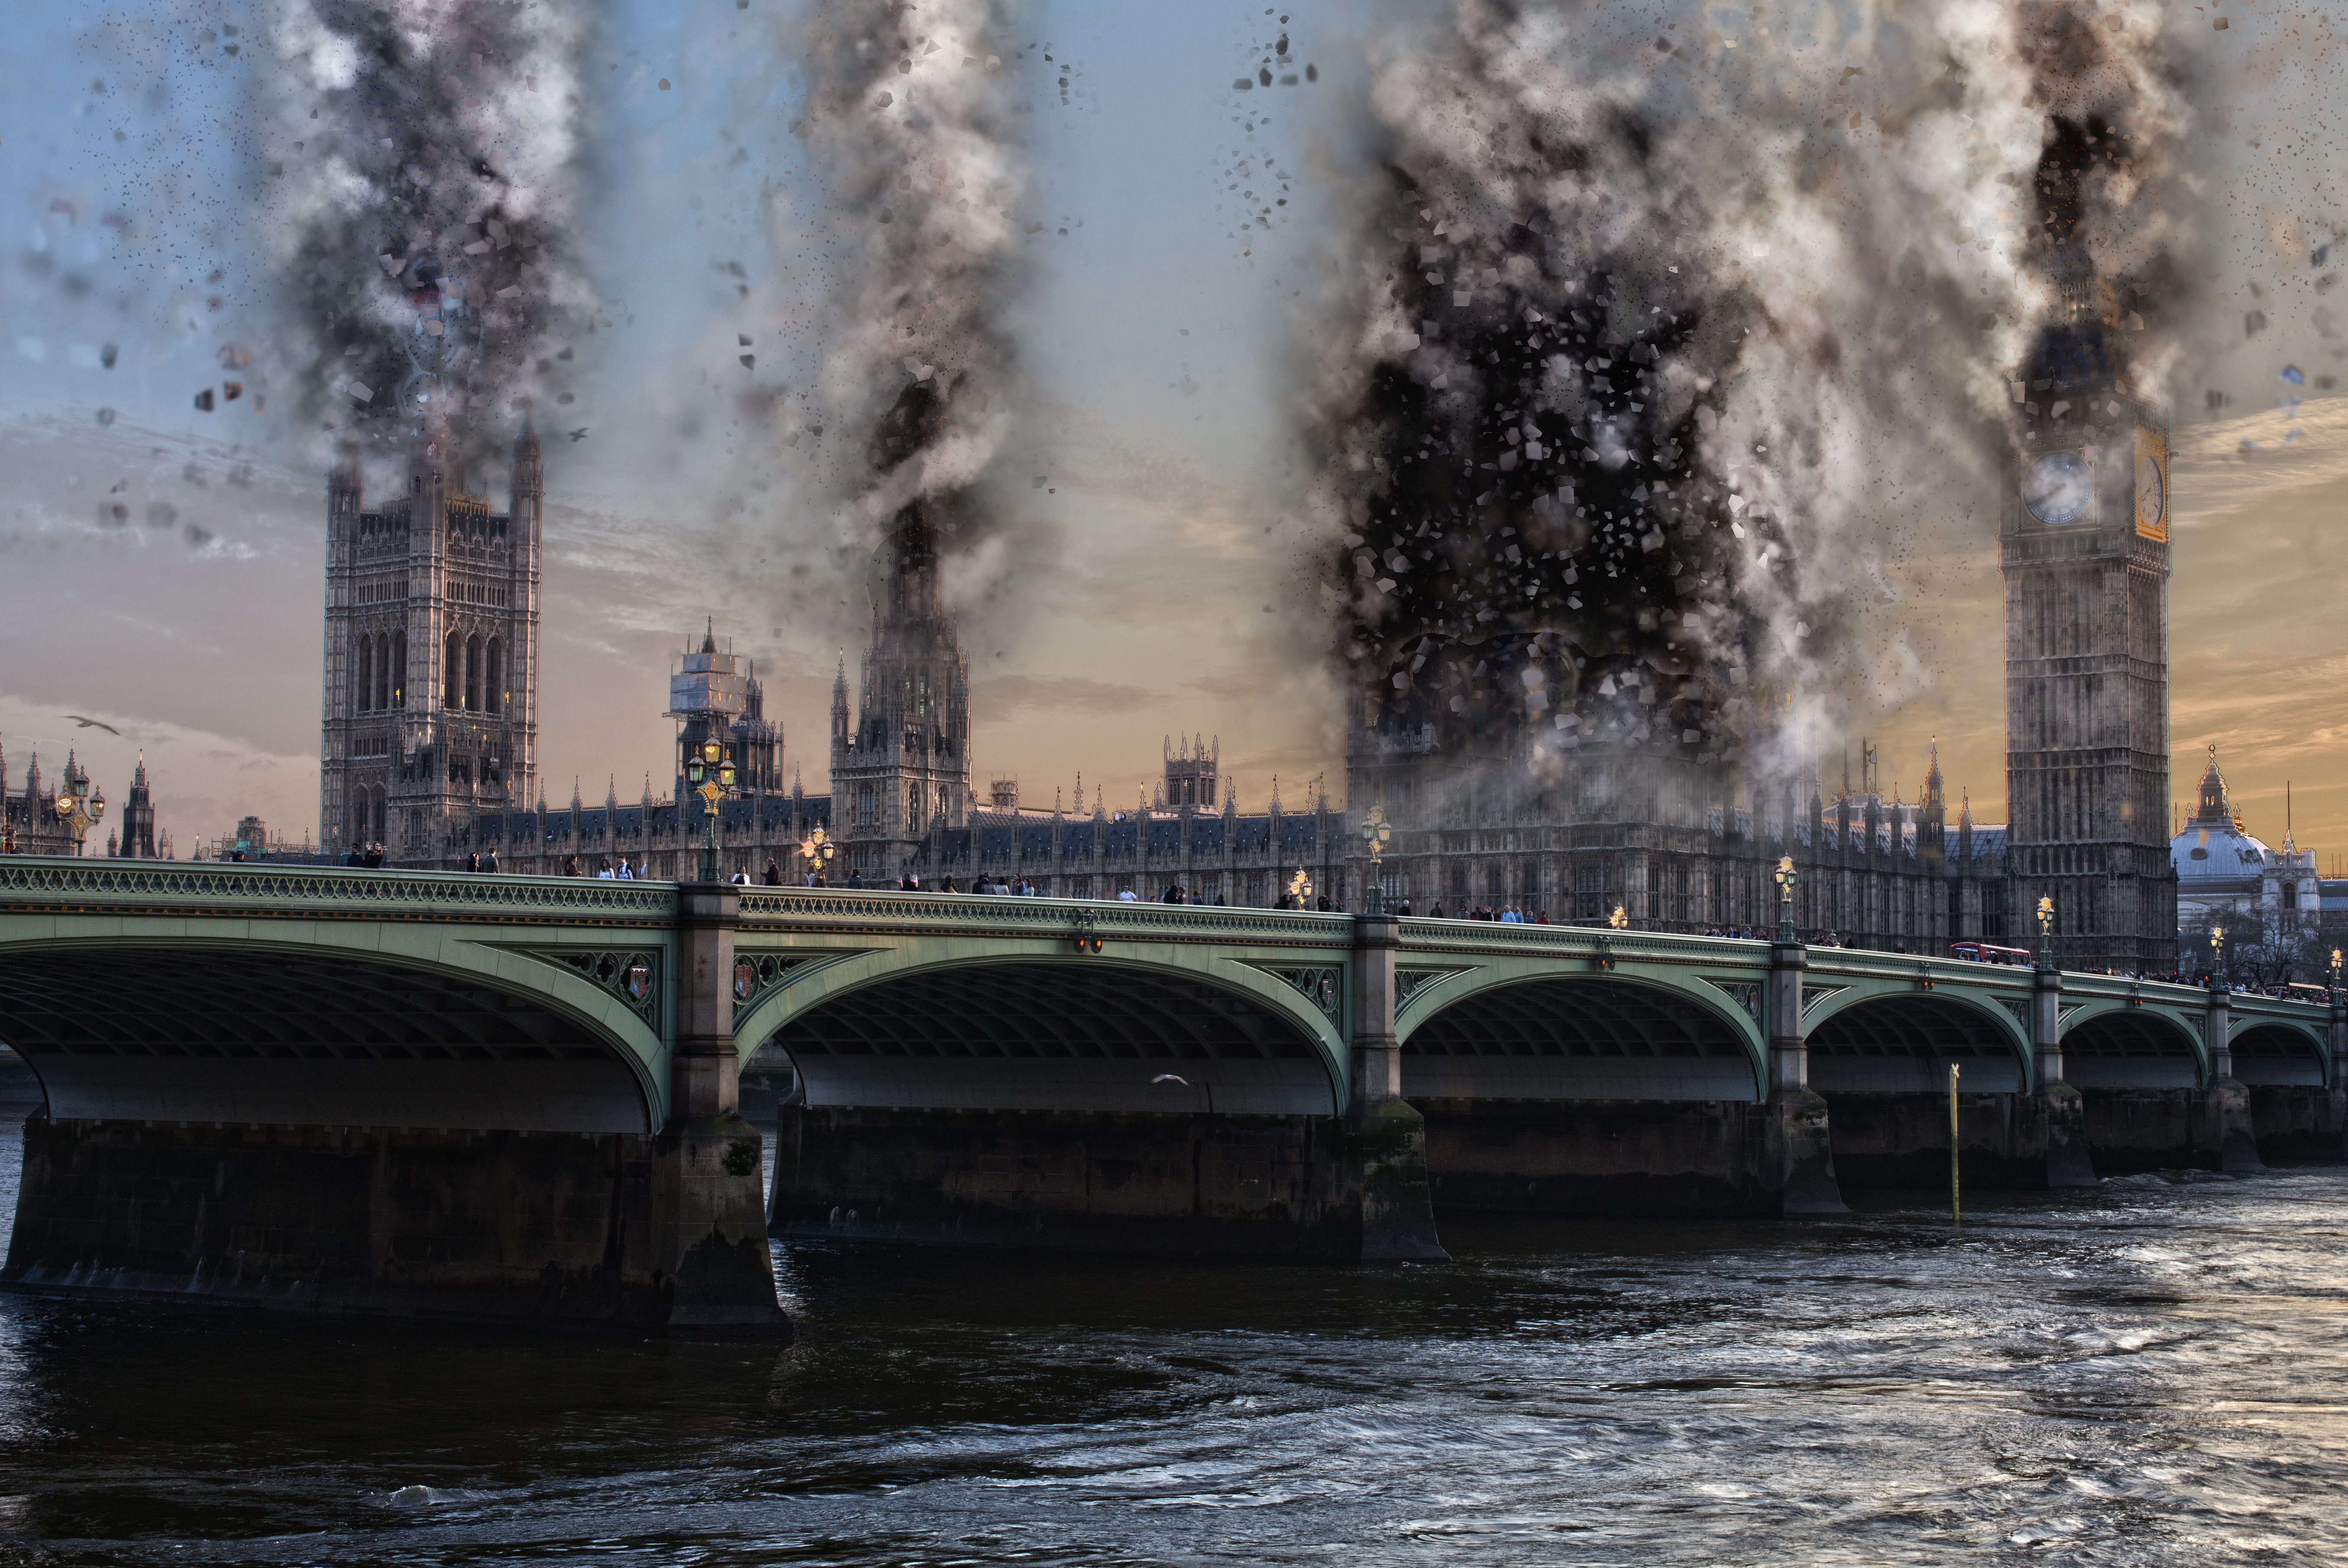
water, bridge, river, cityscape, transport, reflection, waterway, vandalism, anarchy, atmospheric phenomenon, political breakdown